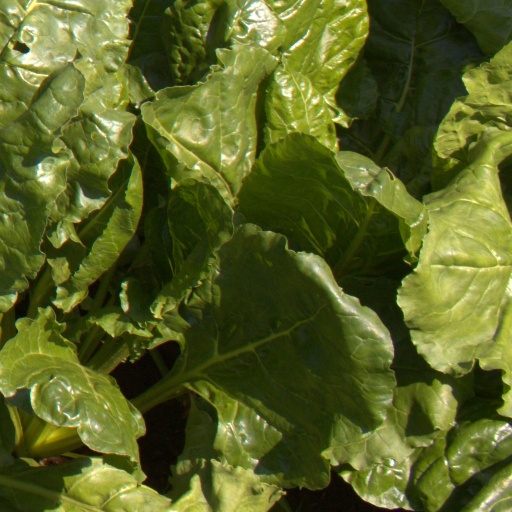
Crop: sugar beet